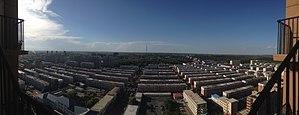
Le xian de Changtu est un district administratif de la province du Liaoning en Chine. Il est placé sous la juridiction de la ville-préfecture de Tieling.